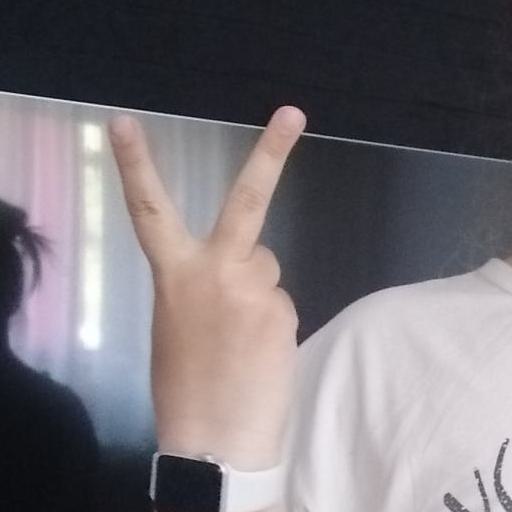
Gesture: peace_inverted